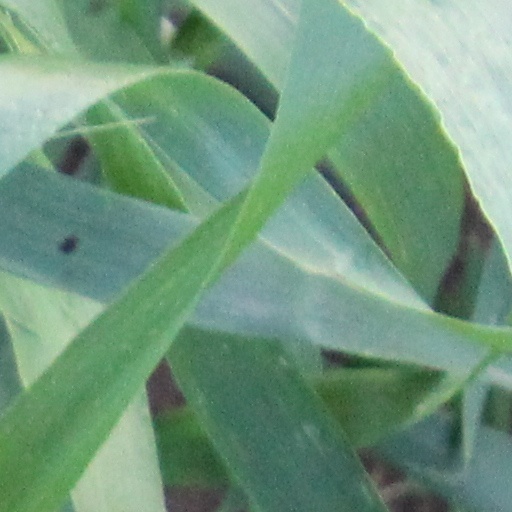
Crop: wheat